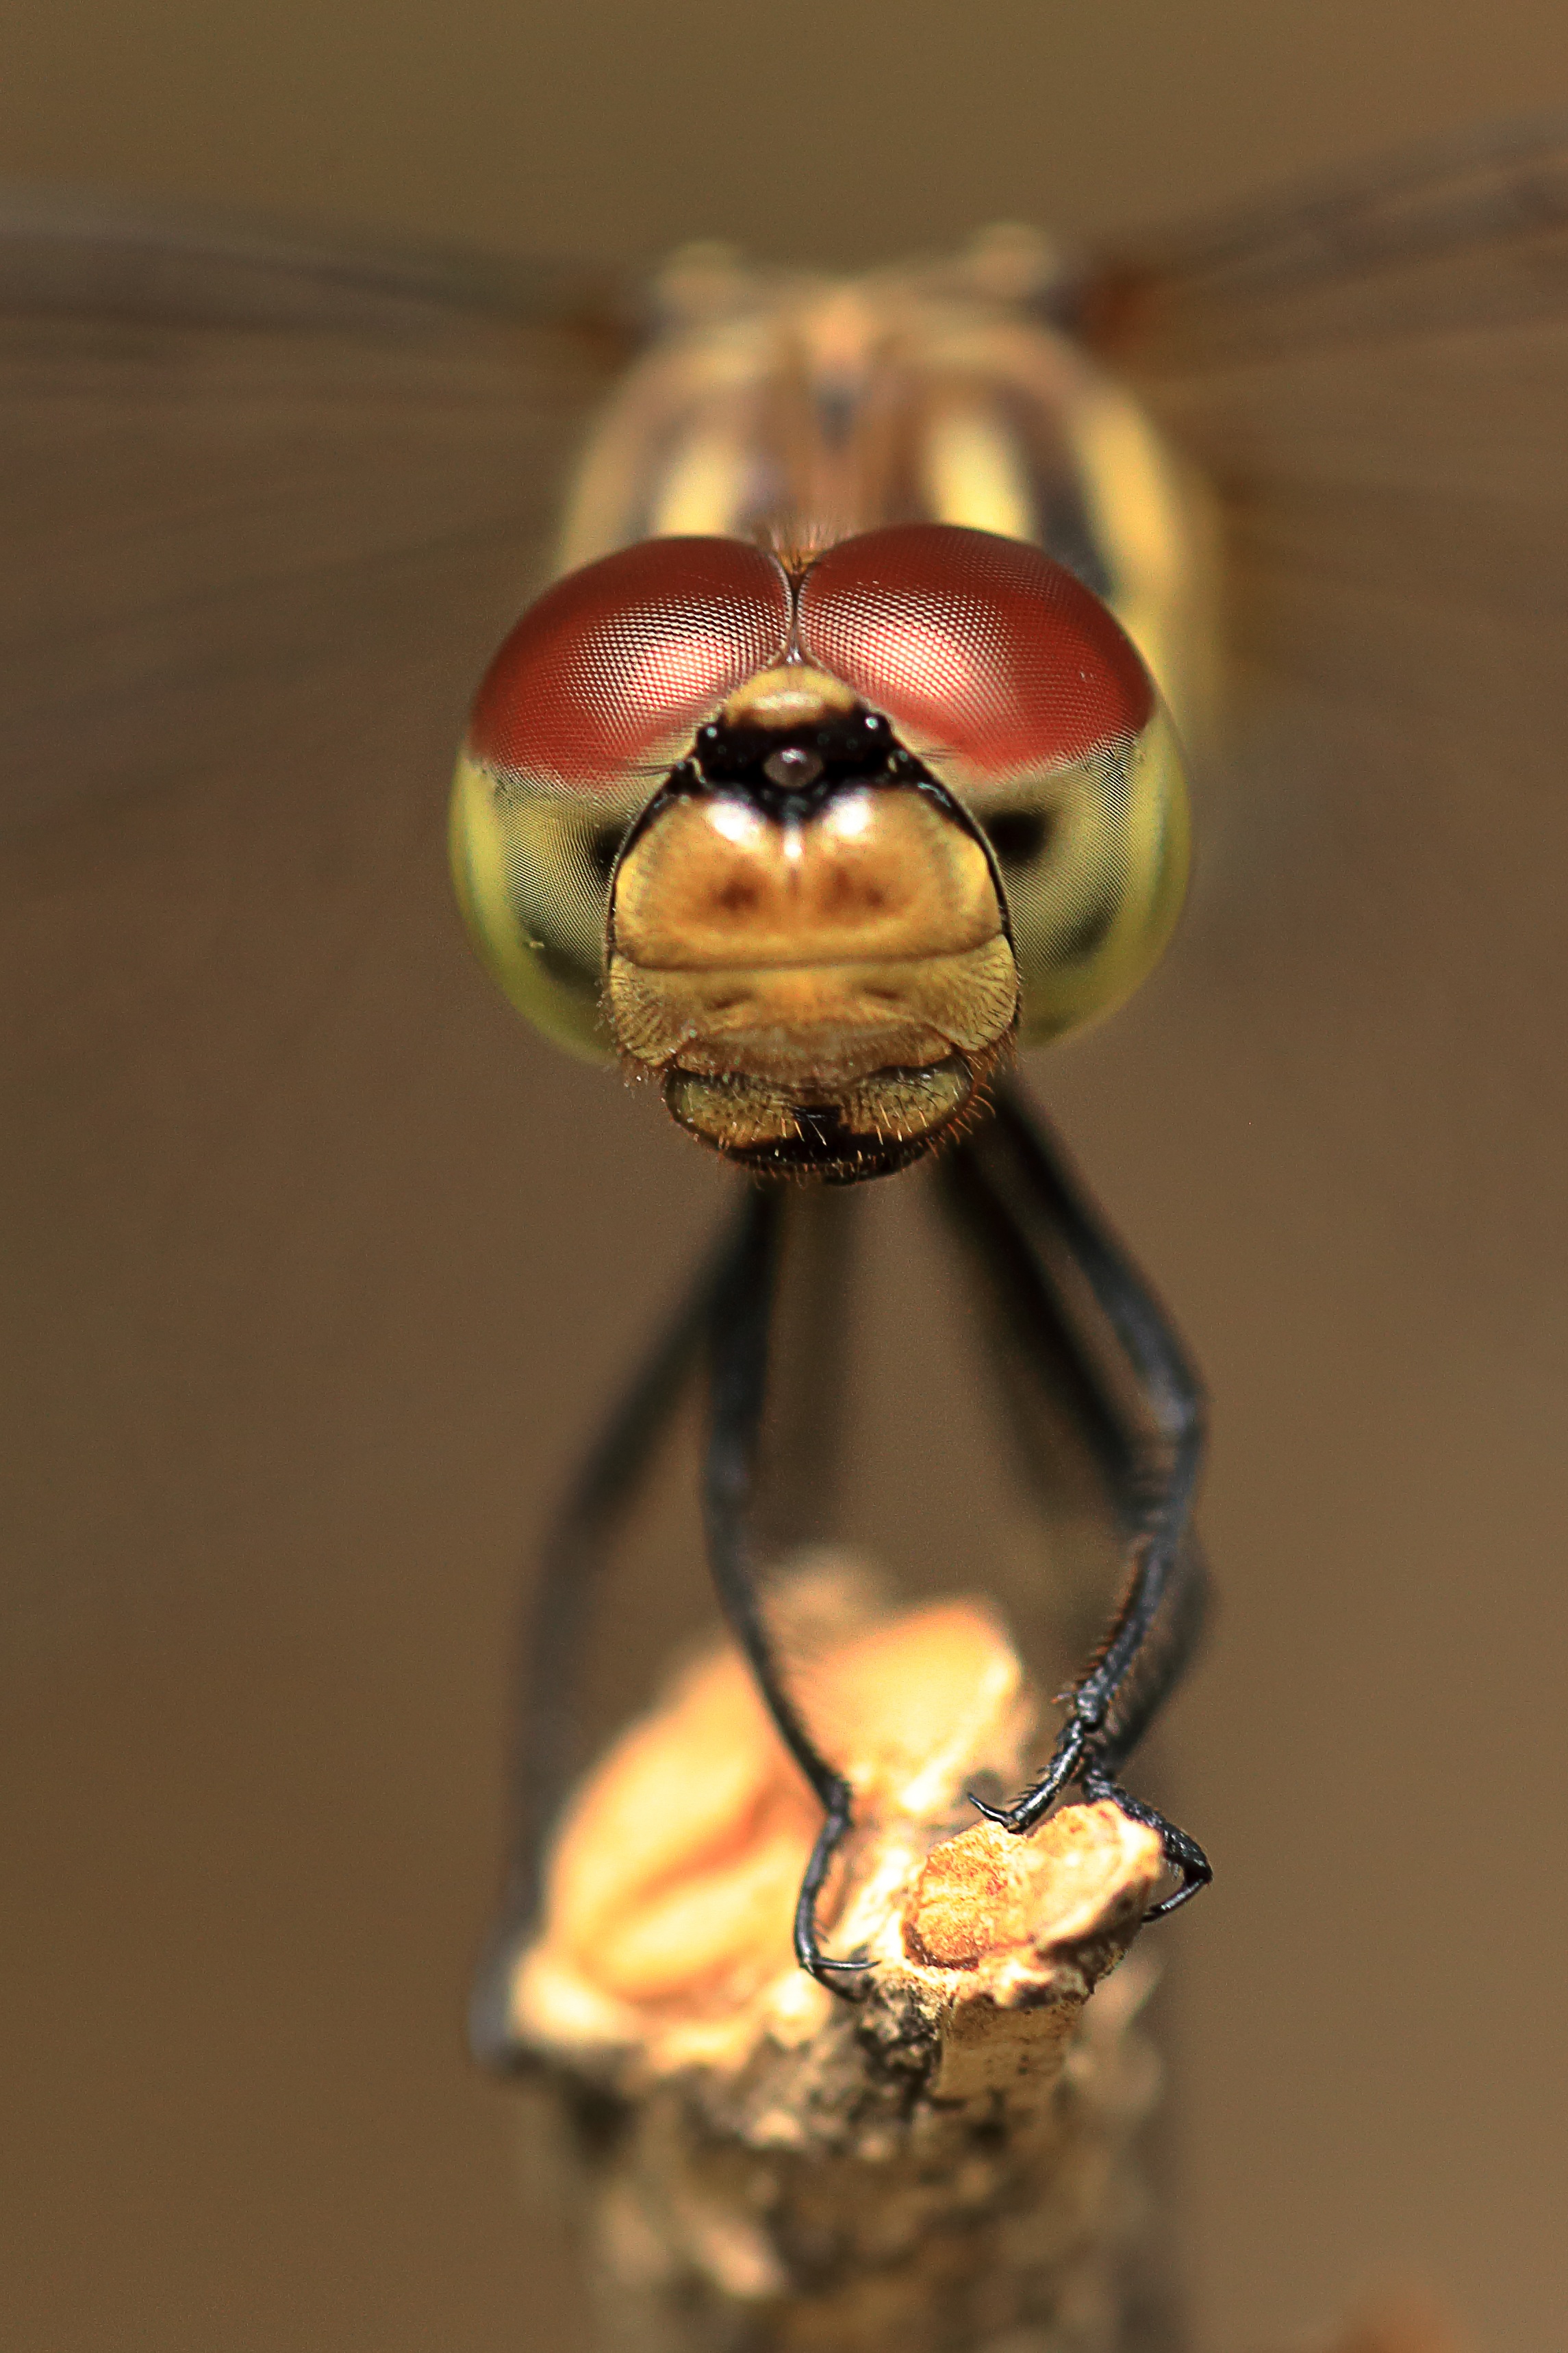
photography, flower, insect, macro, yellow, fauna, invertebrate, close up, dragonfly, insects, macro photography, red dragonfly, compound eyes, affix, dragonflies and damseflies, dragonfly eyes